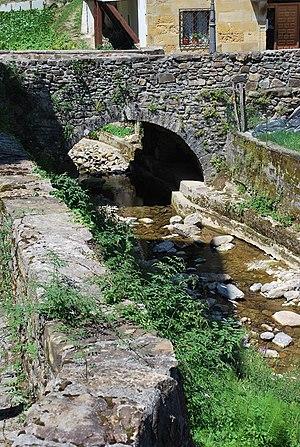
Pont menant au musée Simon Bolivar à Ziortza-Bolibar (Biscaye).